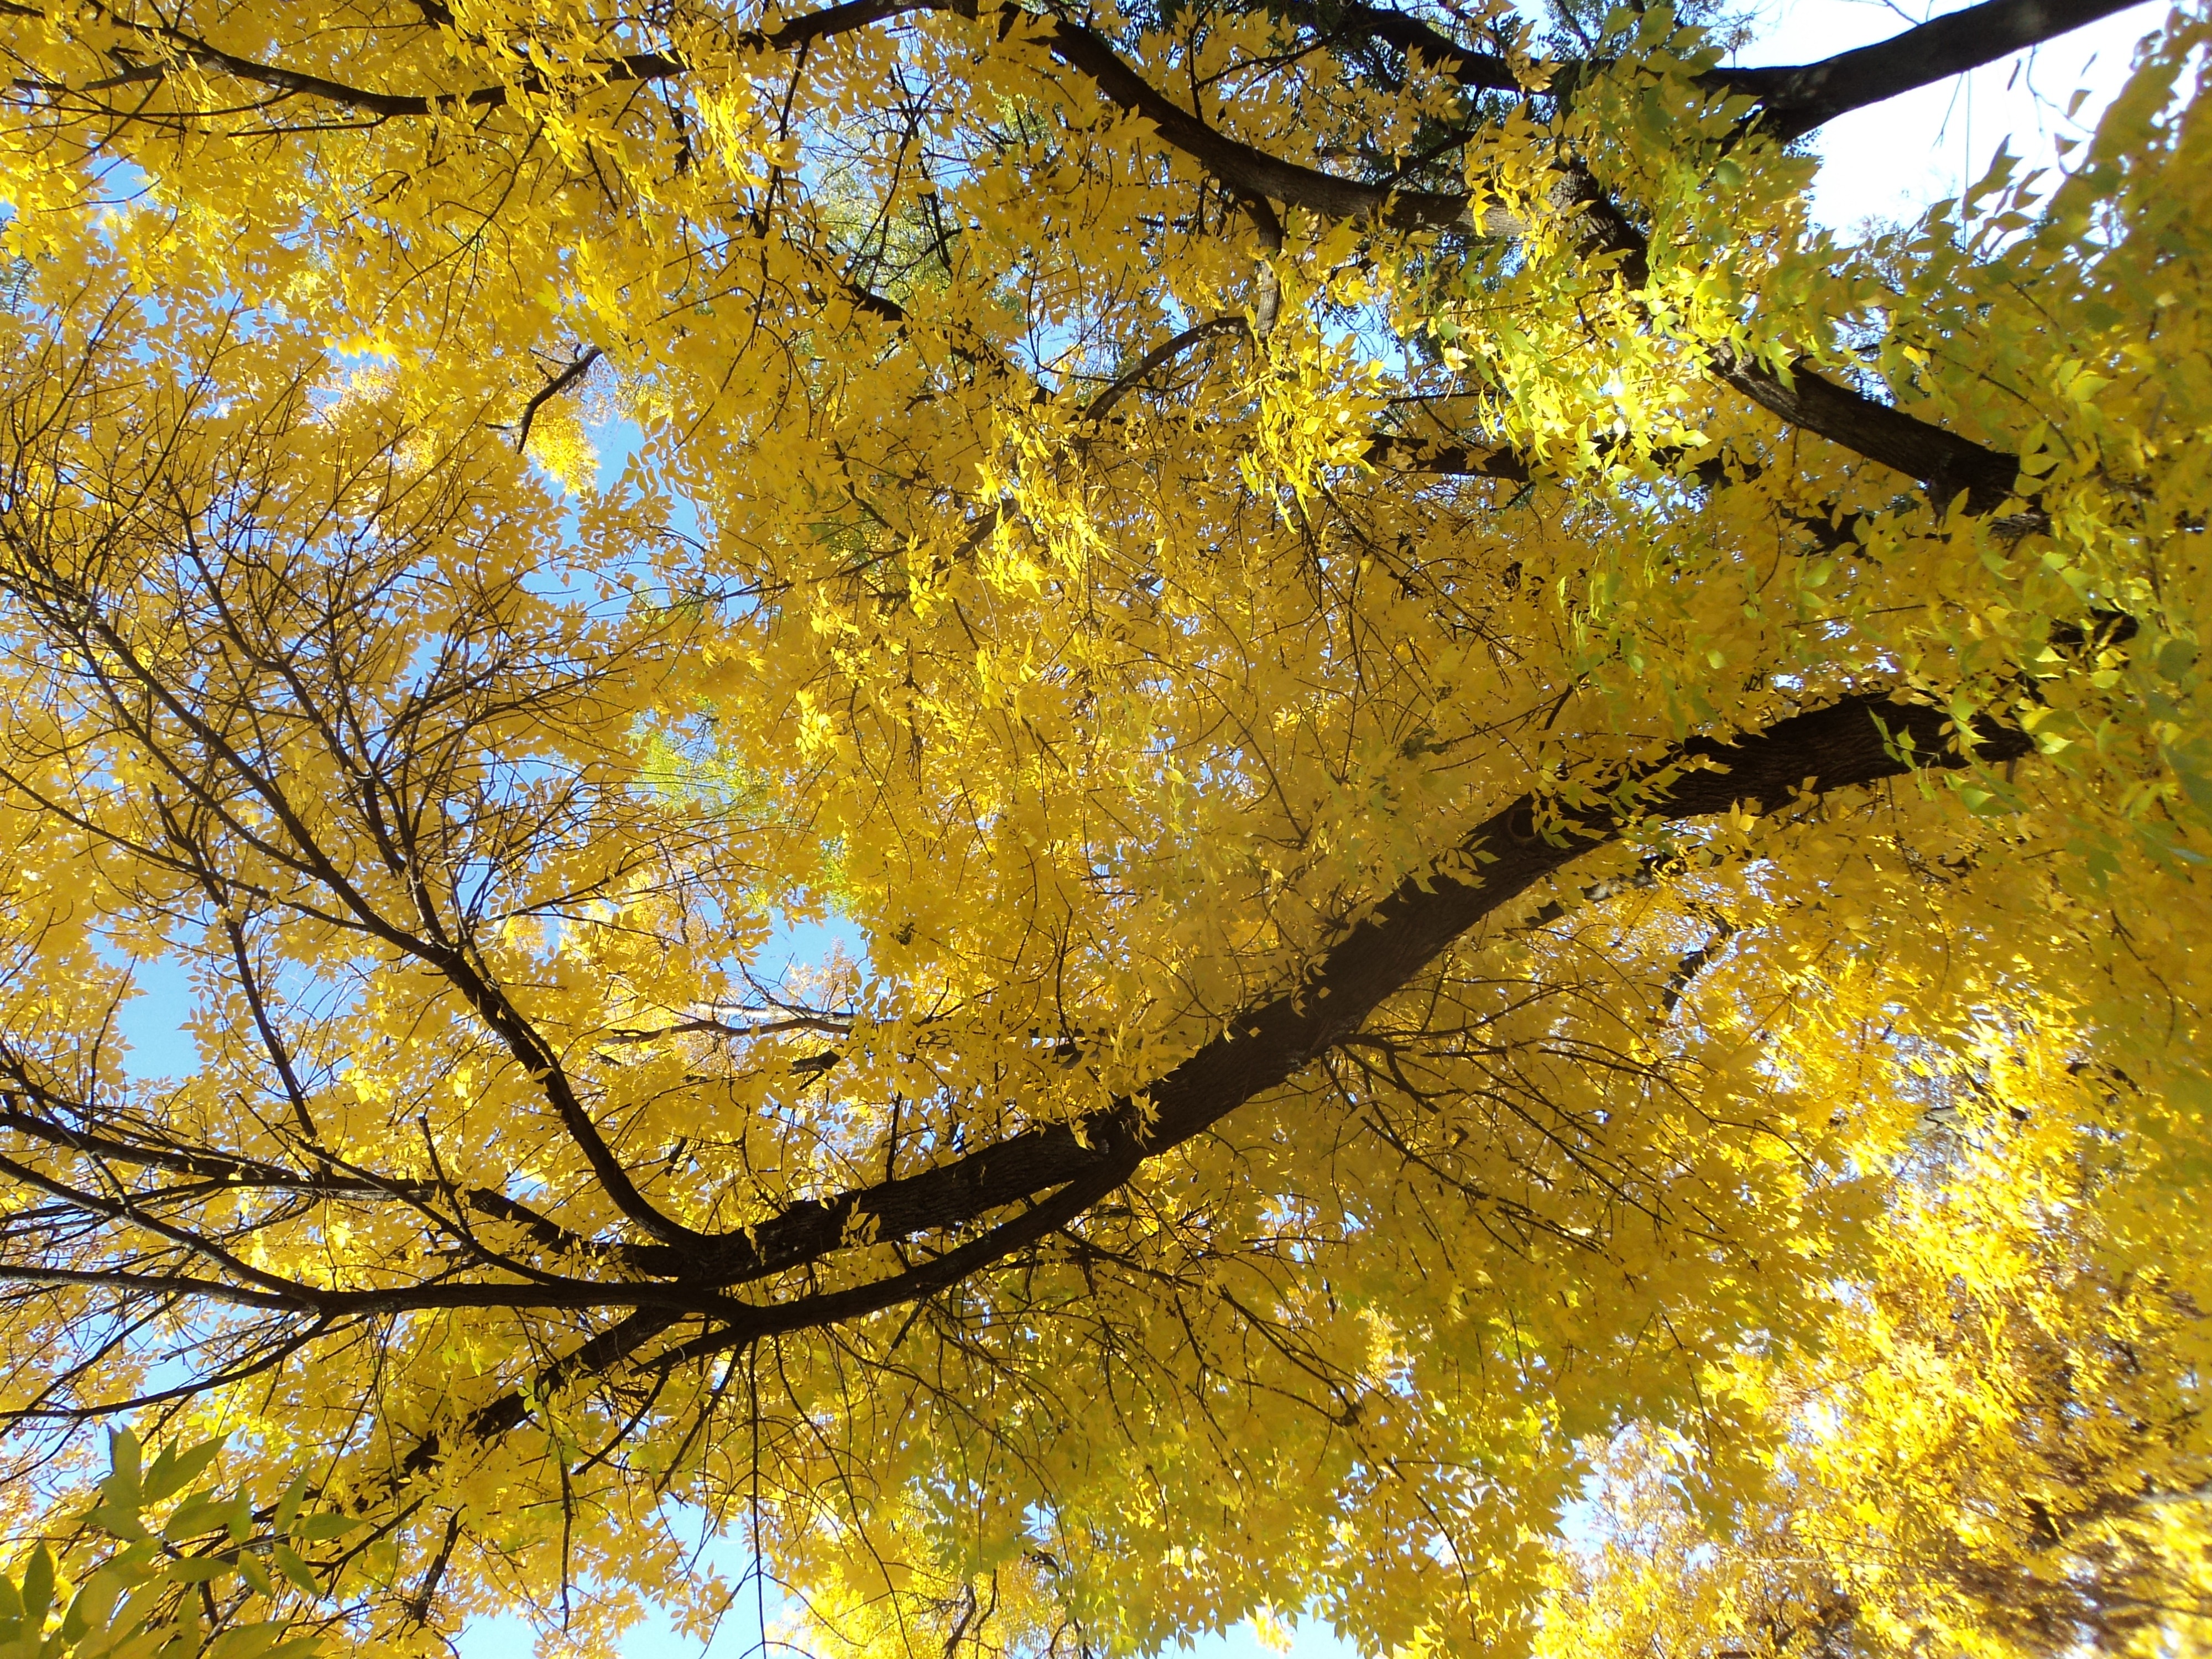
tree, branch, plant, sunlight, leaf, flower, autumn, yellow, ash, season, maple tree, deciduous, ginkgo, larch, flowering plant, maidenhair tree, woody plant, temperate broadleaf and mixed forest, land plant, yellow crown